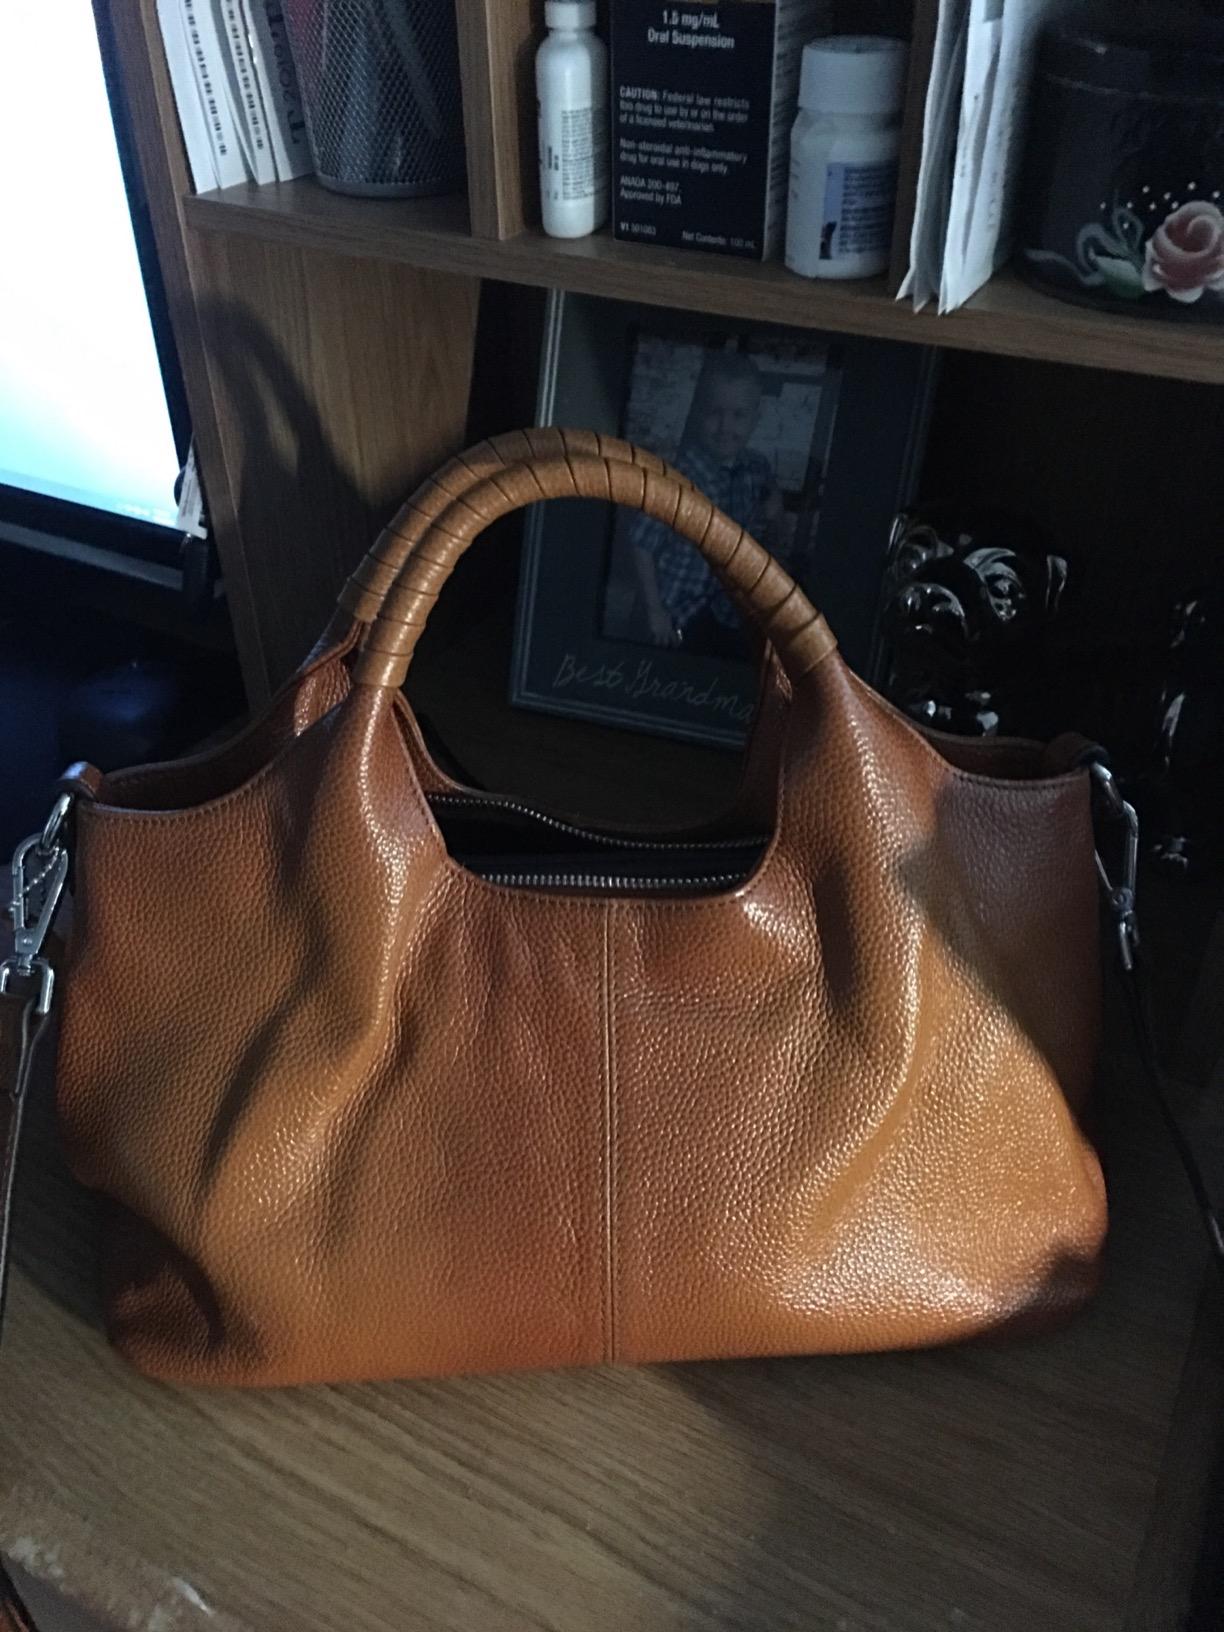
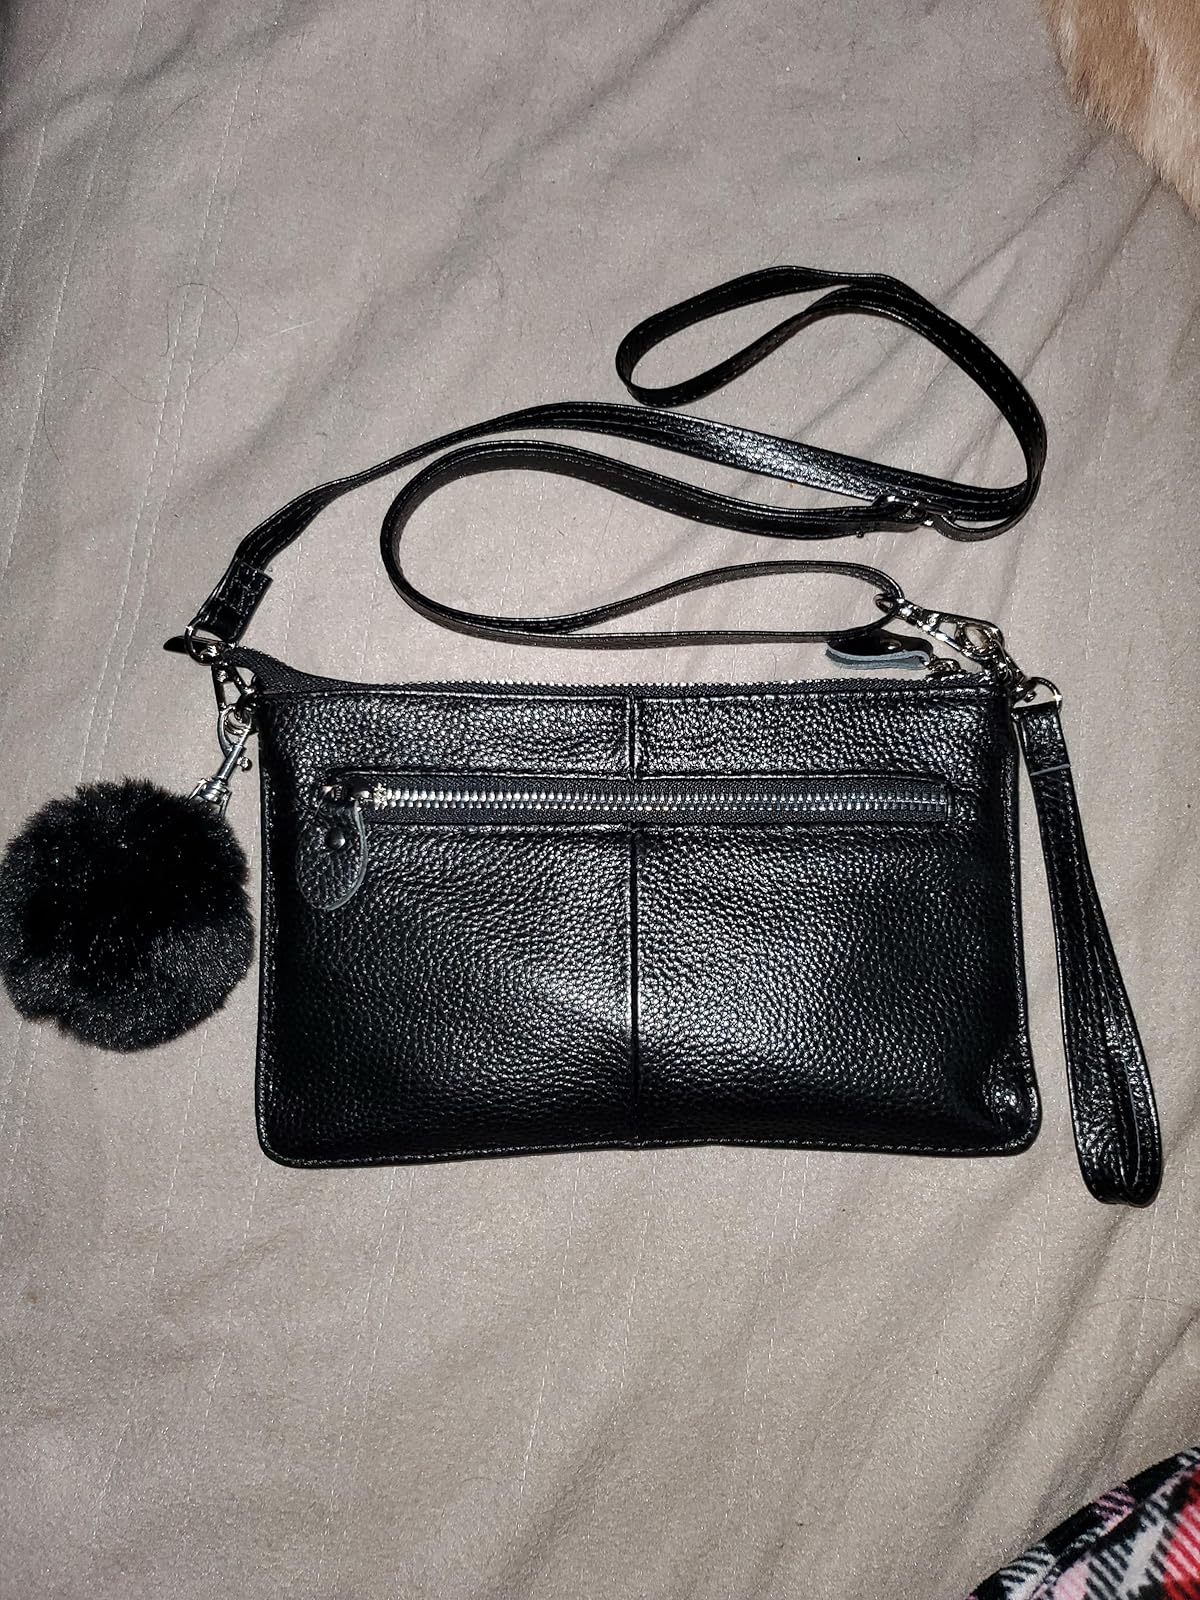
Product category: accessories_handbag
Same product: no